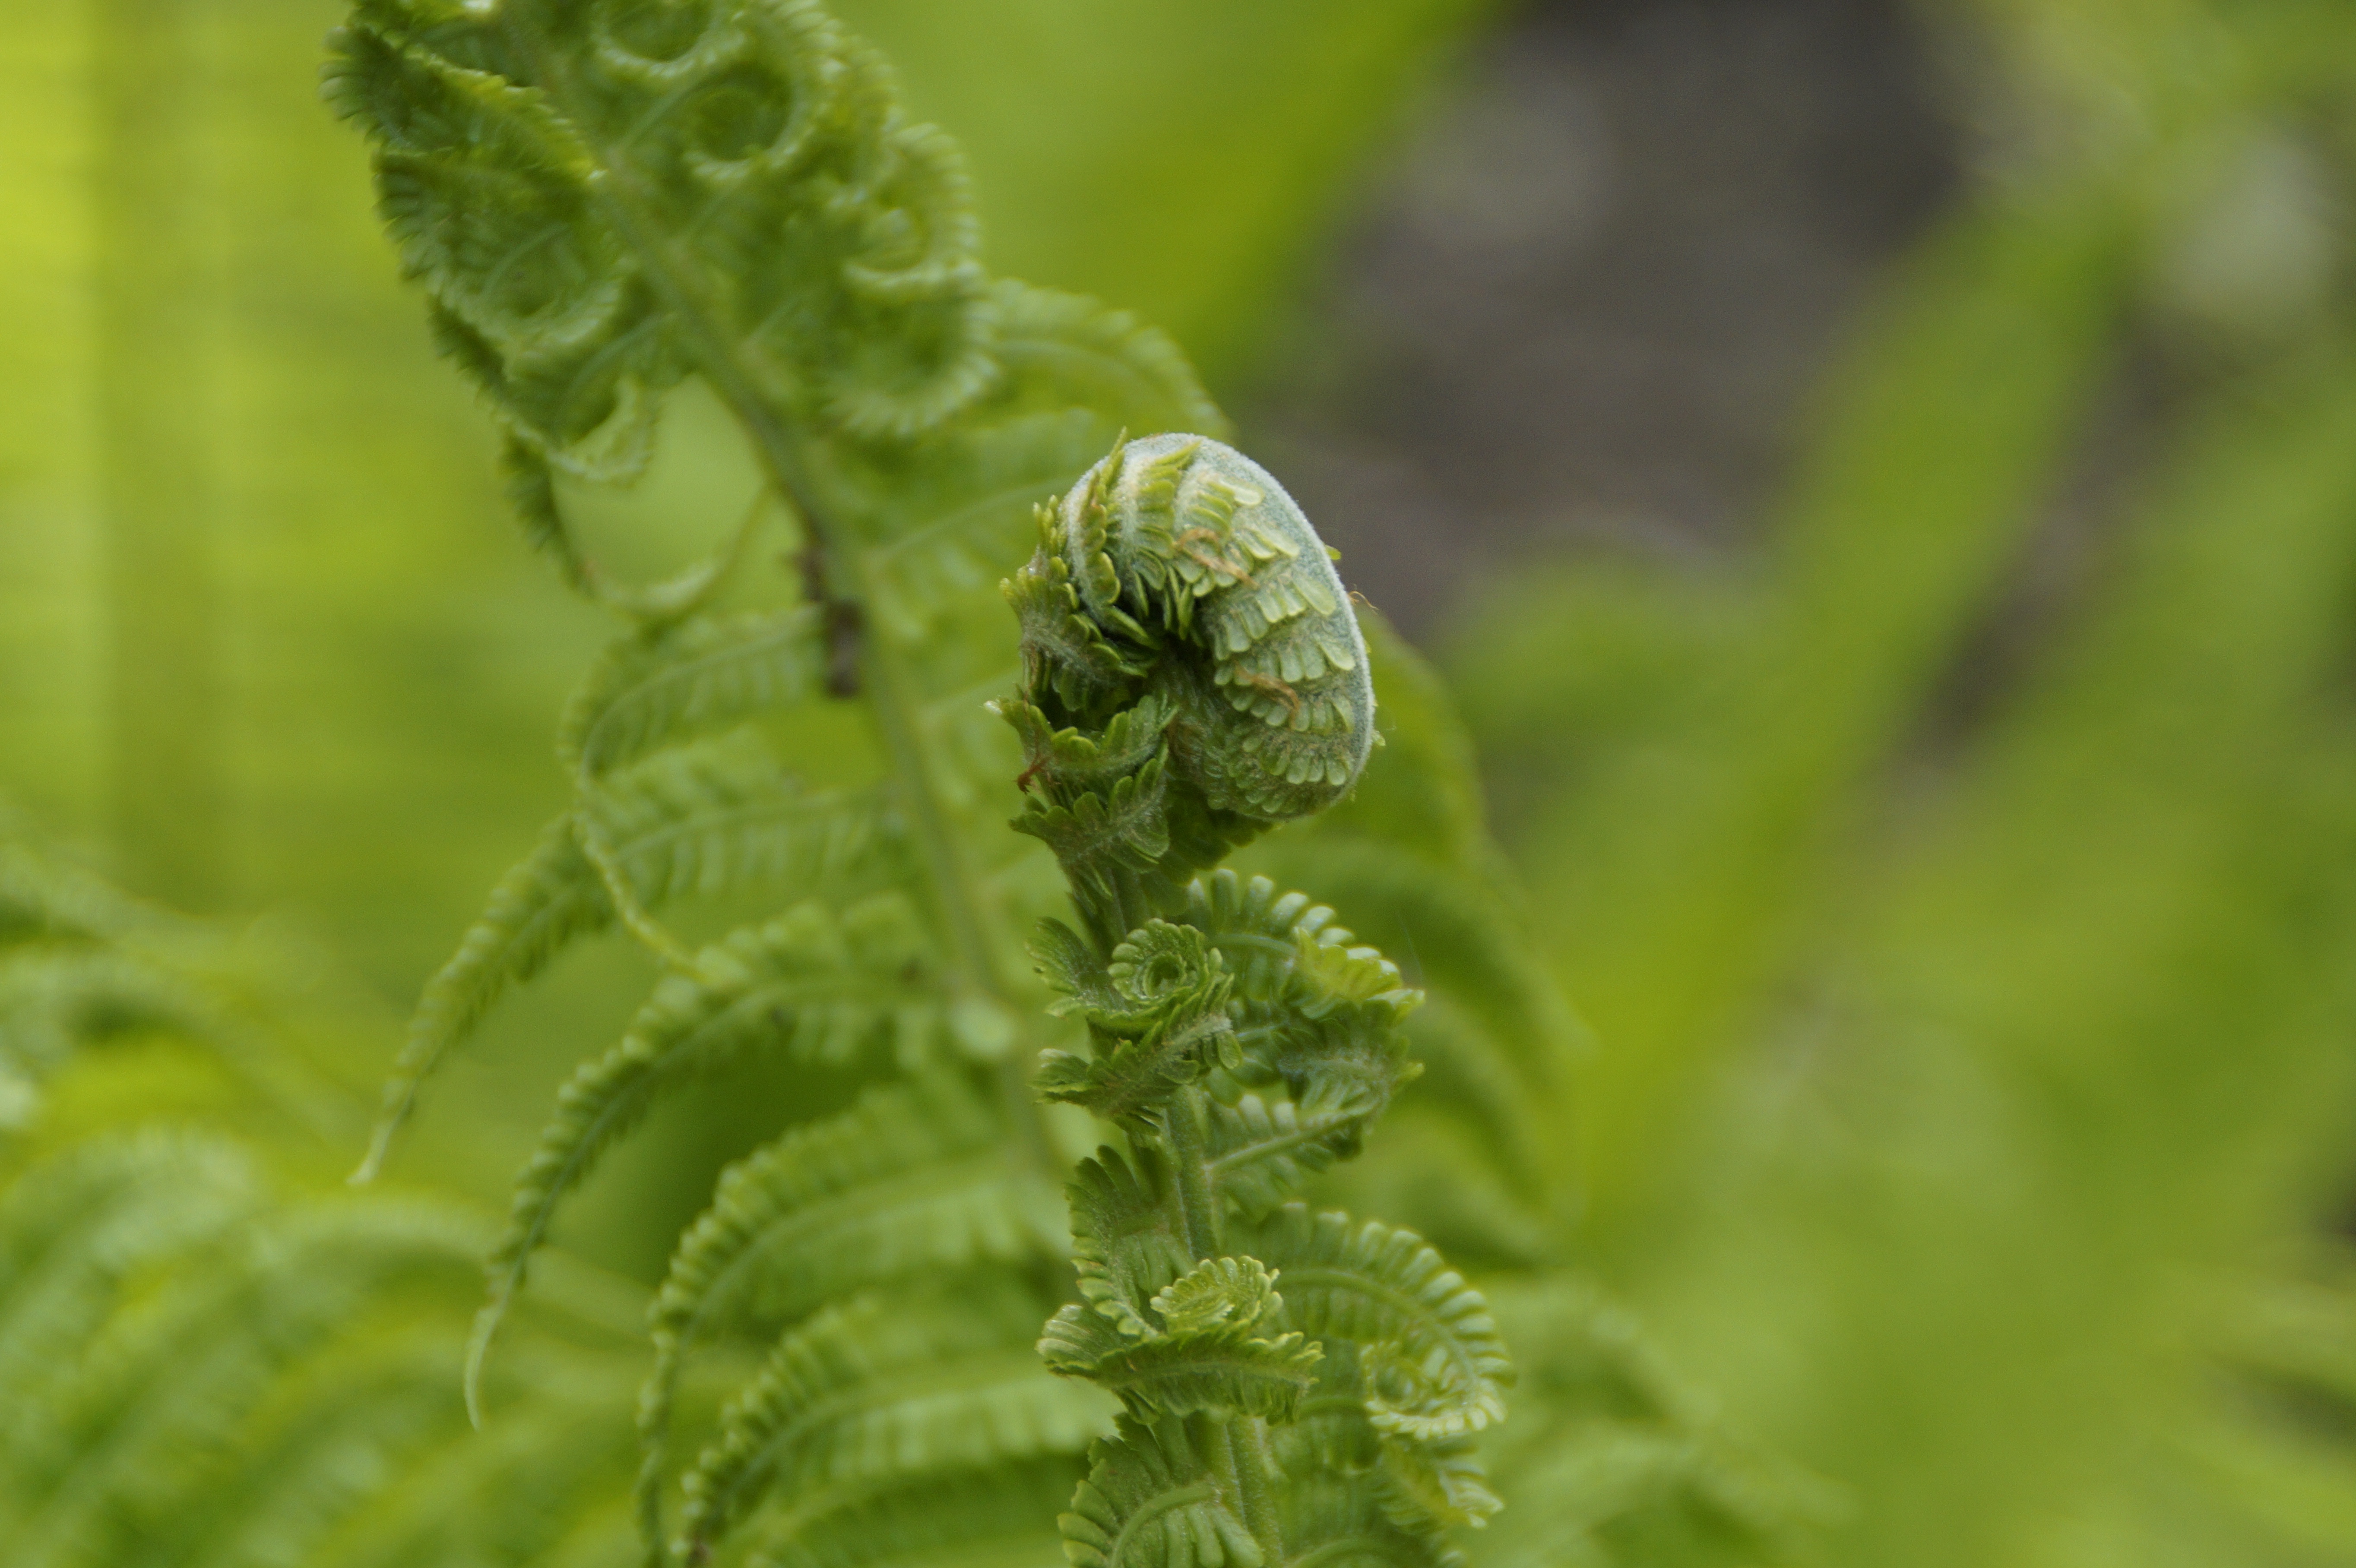
nature, forest, plant, leaf, flower, spring, green, herb, produce, close, flora, fern, leaves, detail, rolled, macro photography, leaf fern, fern plant, flowering plant, land plant, ferns and horsetails, fiddlehead fern